Frédéric Chopin

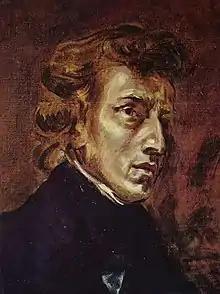
Chopin, 28, at piano, from Delacroix's joint portrait of Chopin and Sand, 1838

In the spring of 1834, Chopin attended the Lower Rhenish Music Festival in Aix-la-Chapelle with Hiller, and it was there that Chopin met Felix Mendelssohn. After the festival, the three visited Düsseldorf, where Mendelssohn had been appointed musical director. They spent what Mendelssohn described as "a very agreeable day", playing and discussing music at his piano, and met Friedrich Wilhelm Schadow, director of the Academy of Art, and some of his eminent pupils such as Lessing, Bendemann, Hildebrandt and Sohn. In 1835 Chopin went to Carlsbad, where he spent time with his parents; it was the last time he would see them. On his way back to Paris, he met old friends from Warsaw, the Wodzińskis, their sons, and their daughters, amongst which Maria, whom he occasionally had given piano lessons in Poland. This meeting prompted him to stay for two weeks in Dresden, when he had previously intended to return to Paris via Leipzig. The sixteen-year-old girl's portrait of the composer has been considered, along with Delacroix's, as among the best likenesses of Chopin.